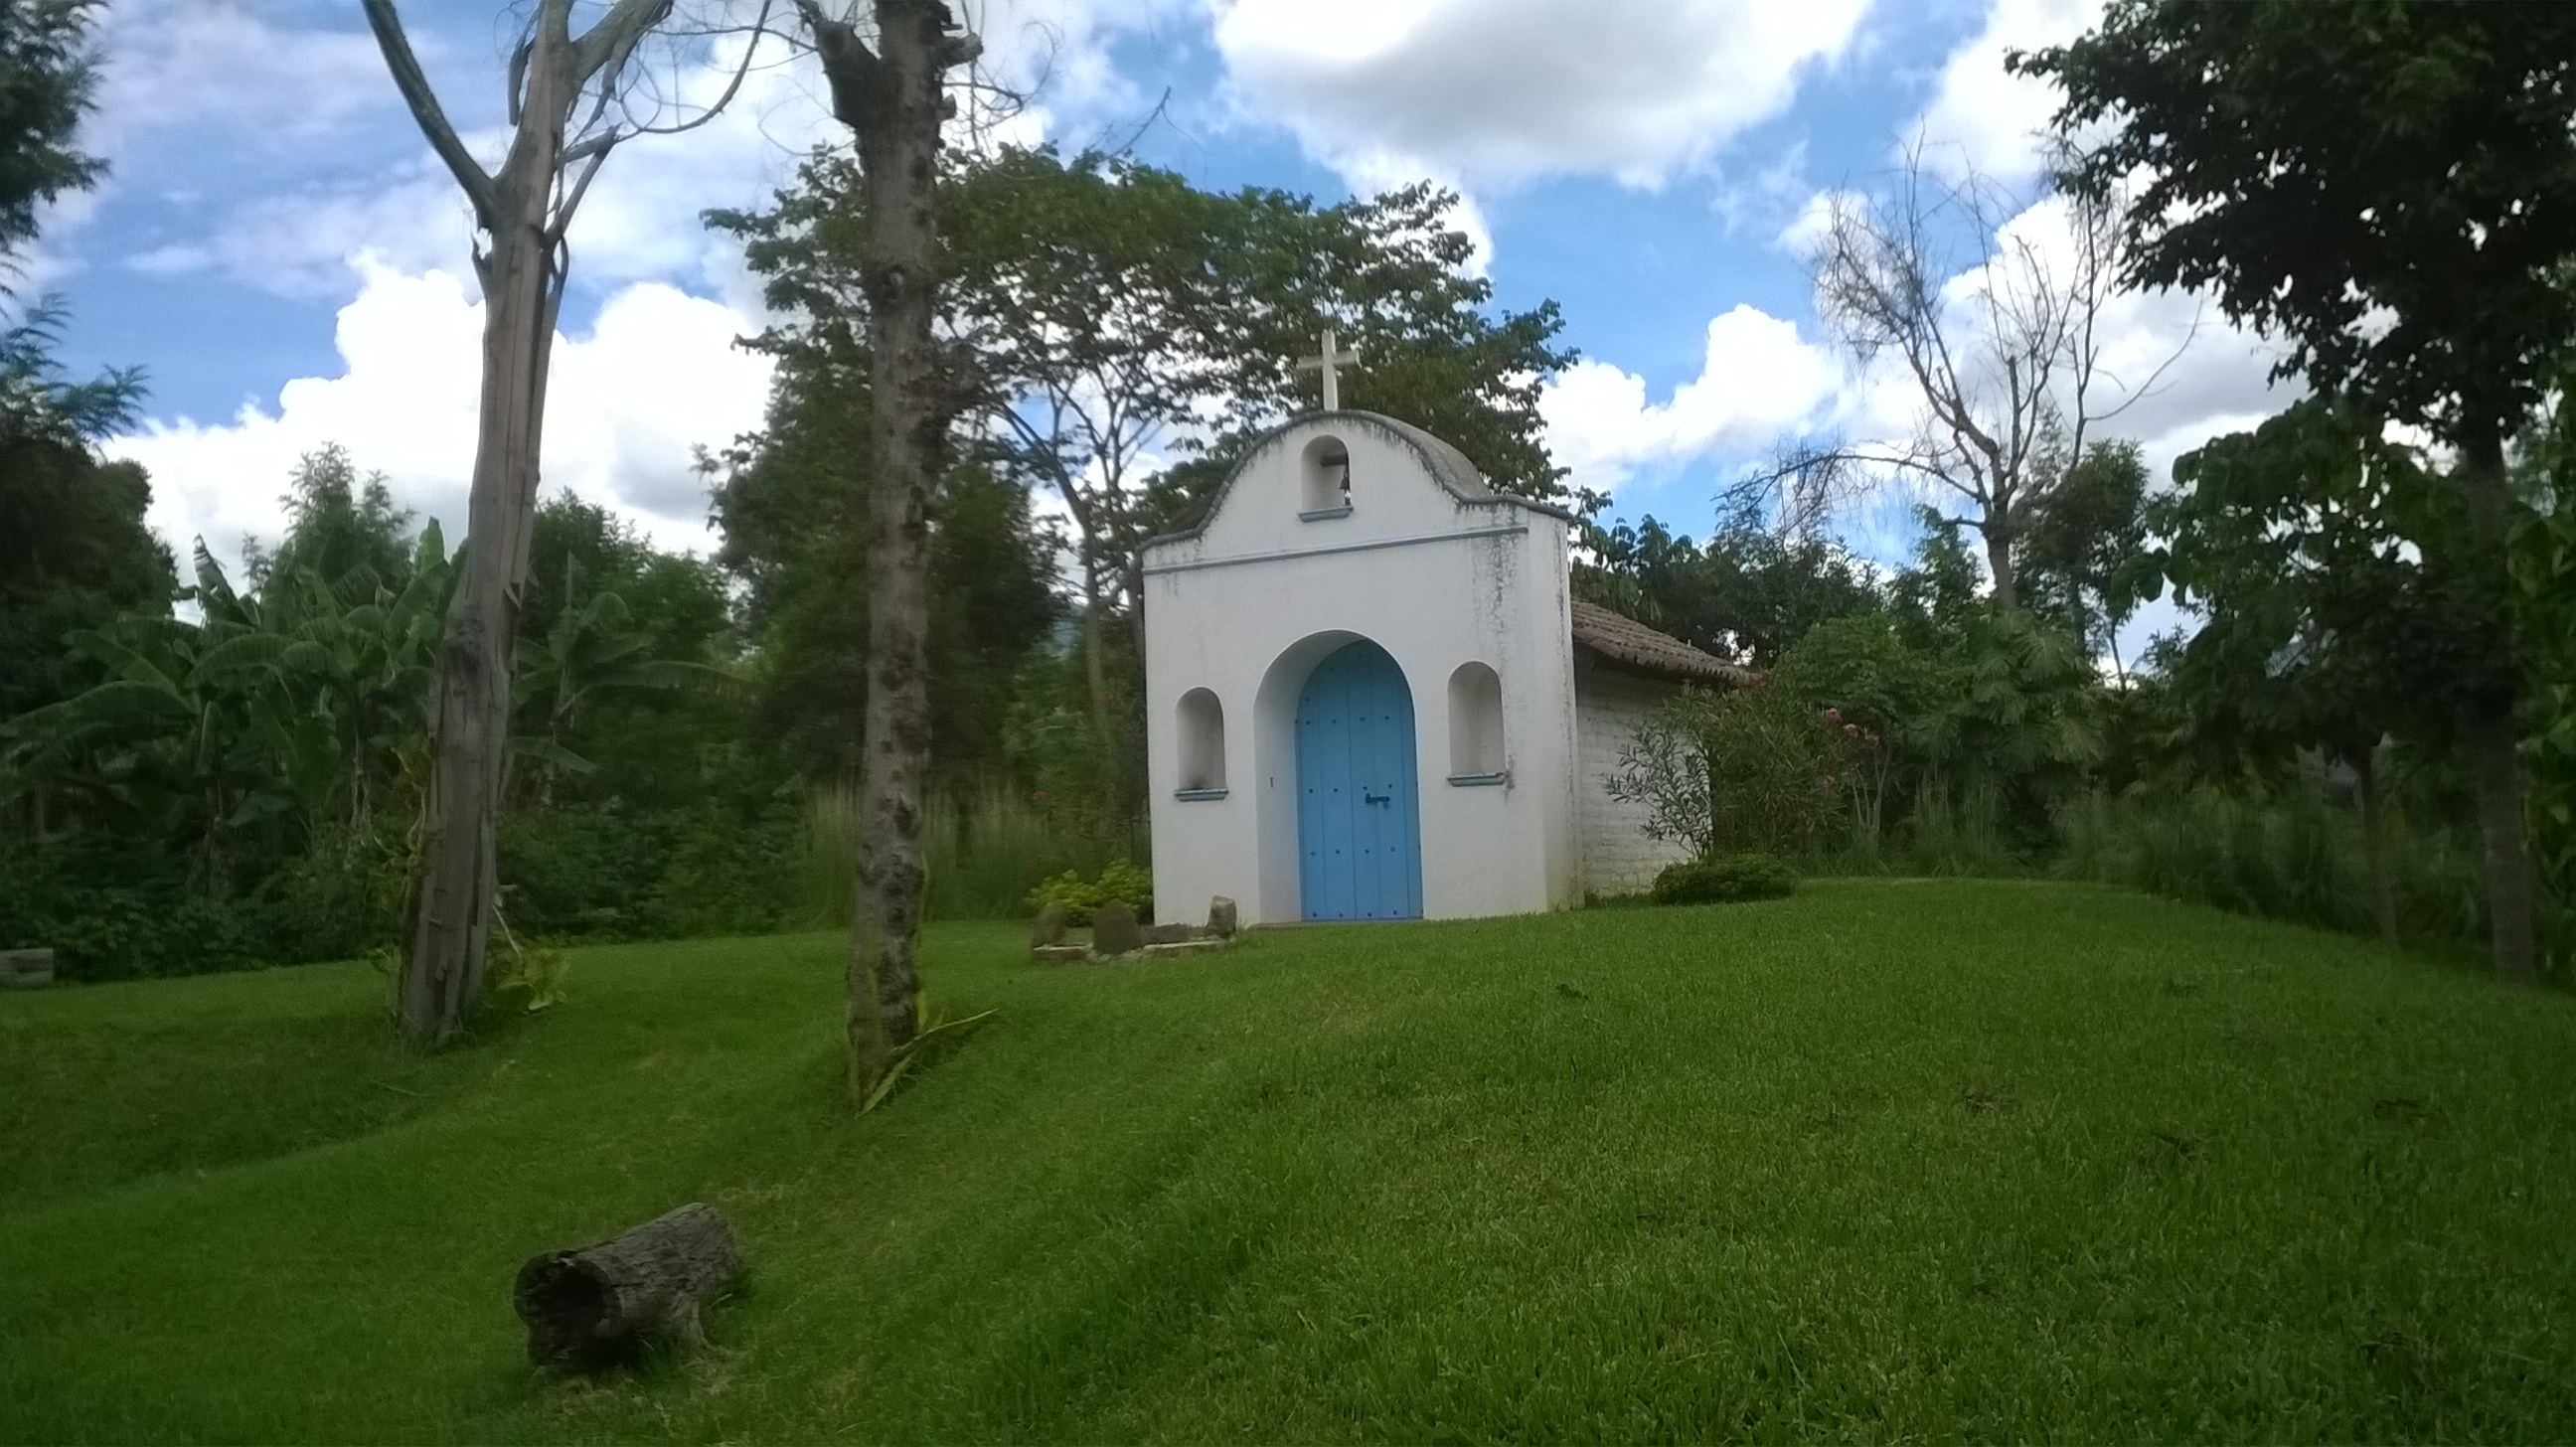
meadow, villa, building, cottage, pasture, property, chapel, place of worship, monastery, estate